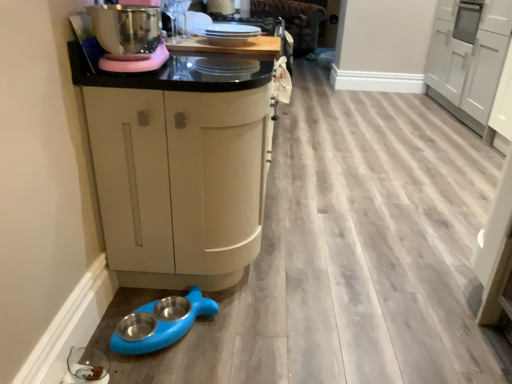
Question: Locate some points within the free area in between matte cream cabinet at center, acting as the 1th cabinetry starting from the front, and blue rubber pet bowls at lower left. Your answer should be formatted as a list of tuples, i.e. [(x1, y1)], where each tuple contains the x and y coordinates of a point satisfying the conditions above. The coordinates should be between 0 and 1, indicating the normalized pixel locations of the points in the image.
Answer: [(0.370, 0.870)]